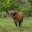
Label: cattle